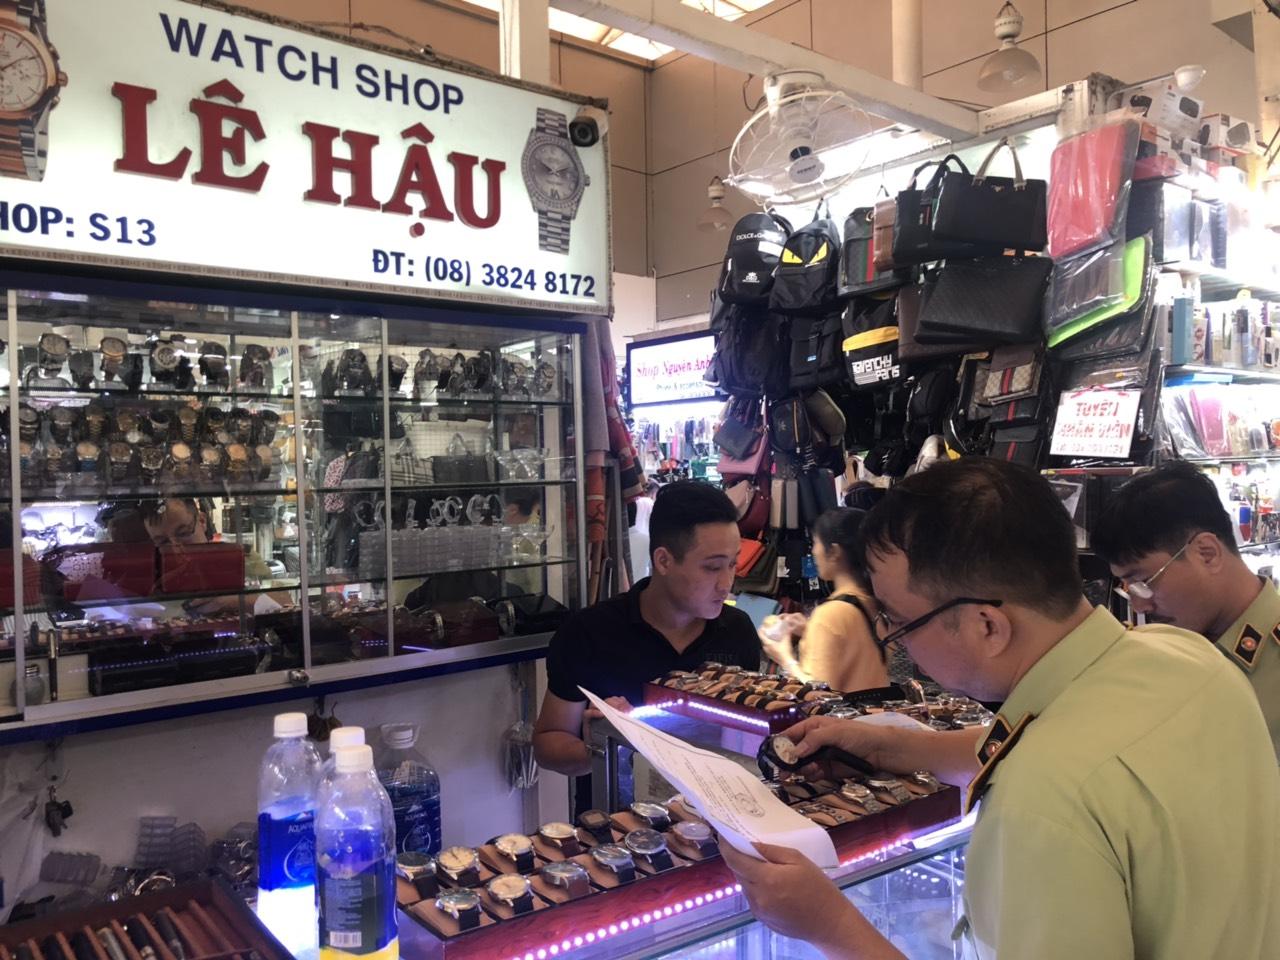
hai người đàn ông đang đứng quanh cửa hàng đồng hồ